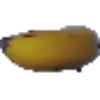
Label: Banana 1